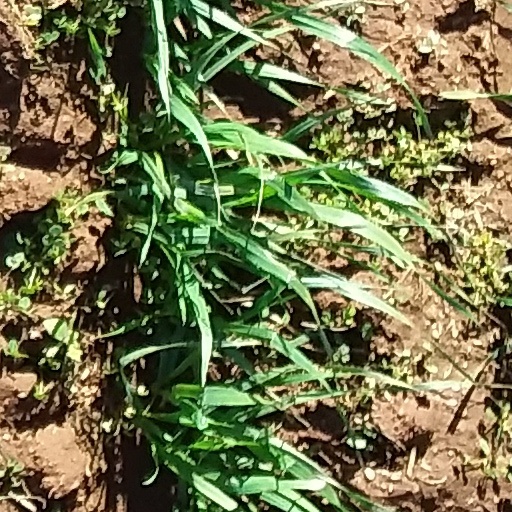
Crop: wheat